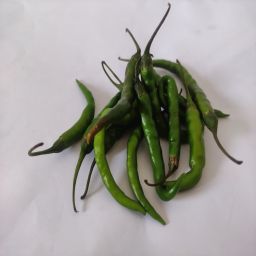
Crop: Chile Pepper
Quality: Unripe